Larry Pine

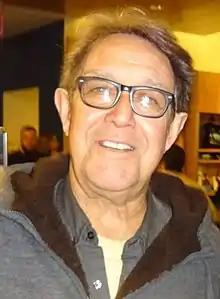
Pine in 2016

A veteran of the Broadway stage, he began his career playing the role of Fop in the 1968 production of "Cyrano de Bergerac". He has since starred in film and television, with recurring roles in television shows such as "As the World Turns", "One Life to Live", "All My Children", "Hostages", "House of Cards", and "Succession". He has also appeared in films such as "Vanya on 42nd Street" (1994) for which he was nominated for the Independent Spirit Award for Best Supporting Male, Tim Robbins's "Dead Man Walking" (1995), "Before and After" (1996), "Maid in Manhattan" (2002), Woody Allen's "Melinda and Melinda" (2004), and Wes Anderson's "The Royal Tenenbaums" (2001), "Moonrise Kingdom" (2012), "The Grand Budapest Hotel" (2014), and "The French Dispatch" (2021).